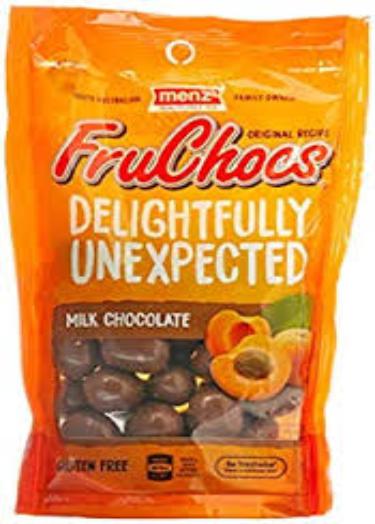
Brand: FruChocs
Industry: Food